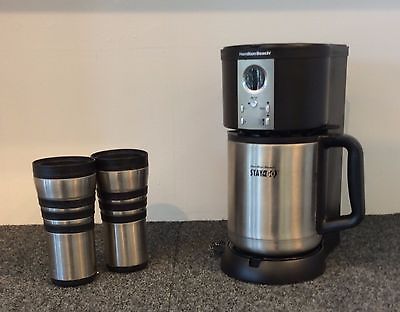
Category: coffee maker